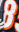
Number: 8